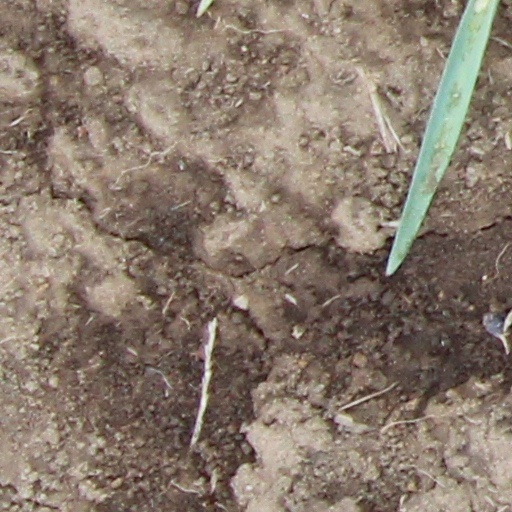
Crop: wheat